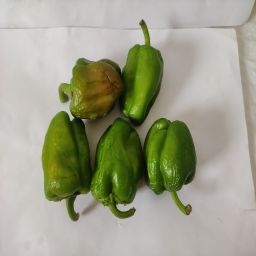
Crop: Bell Pepper
Quality: Old